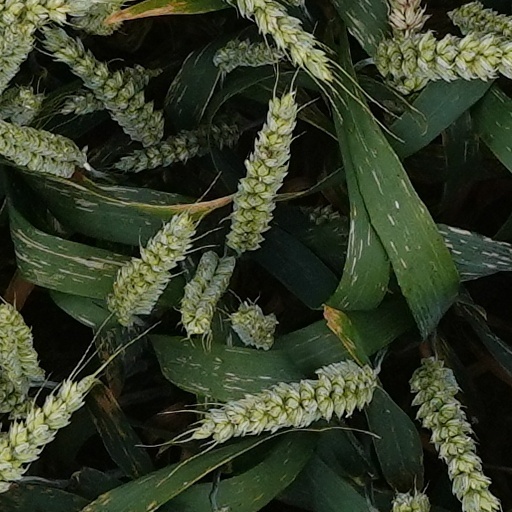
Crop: wheat